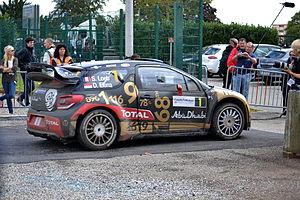
Sébastien Loeb au parc d'assistance de Colmar durant le Rallye de France-Alsace 2013. La voiture est ornée d'une livrée couleur noire et or reprenant les principaux records de la carrière du nonuple champion du monde.
Nonuple champion du monde en titre, c'est en 2013 que Sébastien Loeb entame concrètement sa retraite du monde des rallyes, limitant son engagement en WRC à quatre épreuves lorsque son emploi du temps le lui permet. Le pilote alsacien est alors pleinement focalisé sur sa reconversion dans l'univers des circuits, multipliant les expériences et saisissant toutes les opportunités se présentant à lui dans le but de préparer le débarquement de Citroën dans le championnat WTCC à compter de 2014. Il participe ainsi au sein de sa propre écurie à l'intégralité des FIA GT Series, compétition succédant au défunt Championnat du monde FIA GT1. Associé au pilote portugais Álvaro Parente, il y remporte le plus grand nombre de victoires de la saison en dépit de nombreux problèmes ayant affecté sa réussite. Il marque enfin la sphère médiatique en améliorant significativement le record de la course de côte de Pikes Peak pour le compte de Peugeot, devenant le premier pilote à descendre sous la barre des neuf minutes.
Le rallye de France-Alsace 2013, disputé du 3 au 6 octobre 2013 en Alsace, est la 11ᵉ manche de la saison 2013 du championnat du monde des rallyes. Il s'agit de la quatrième édition du rallye de France-Alsace.